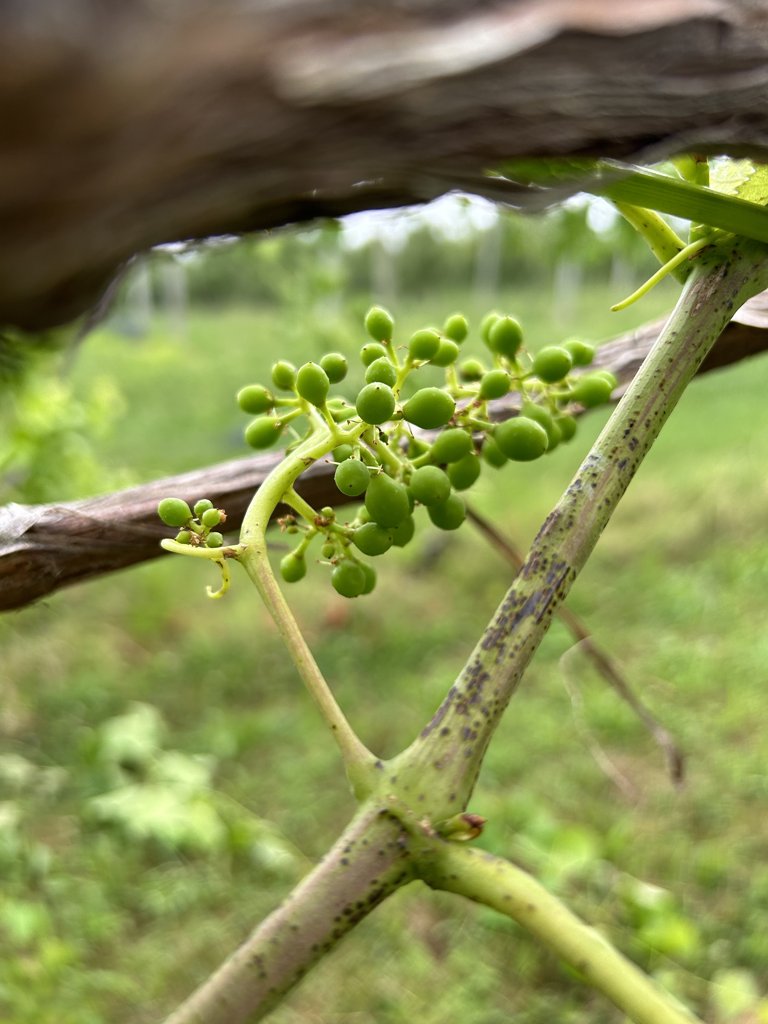
Berries visible: 53
Grape clusters: 1